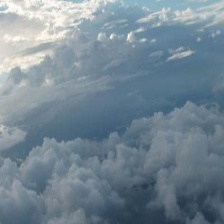
Cloud type: Stratus